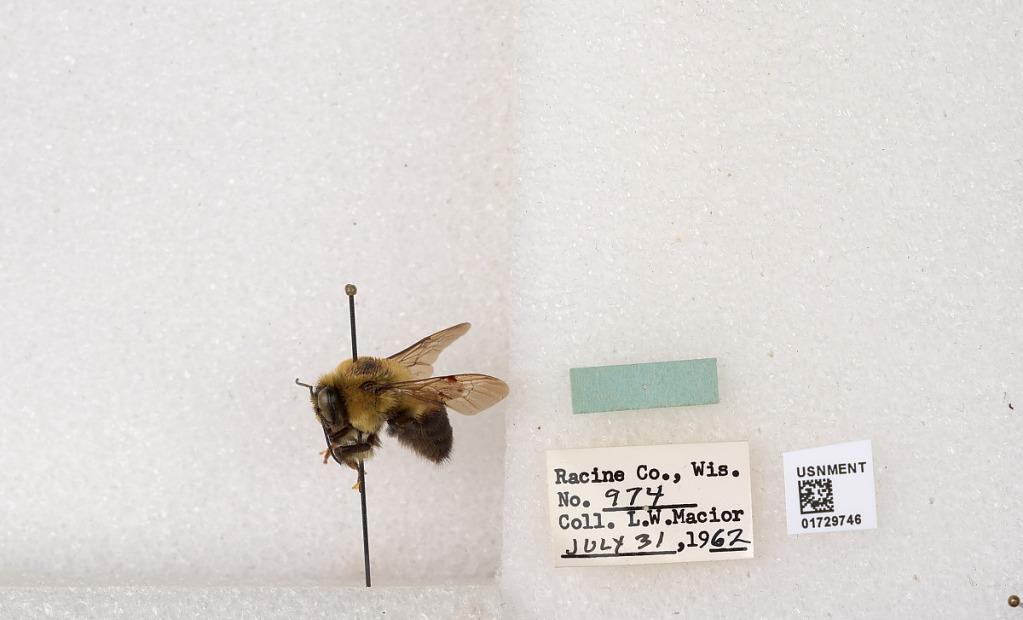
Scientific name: Bombus (Separatobombus) griseocollis (De Geer)
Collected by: L. Macior
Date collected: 1962-7-31
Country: United States
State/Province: Wisconsin
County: Racine
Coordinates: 42.7299, -87.8123